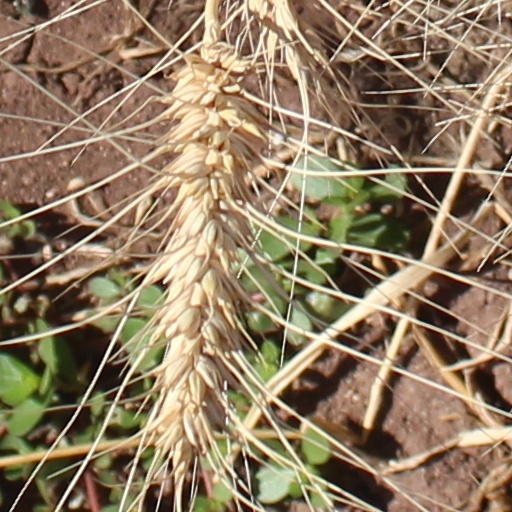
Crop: wheat